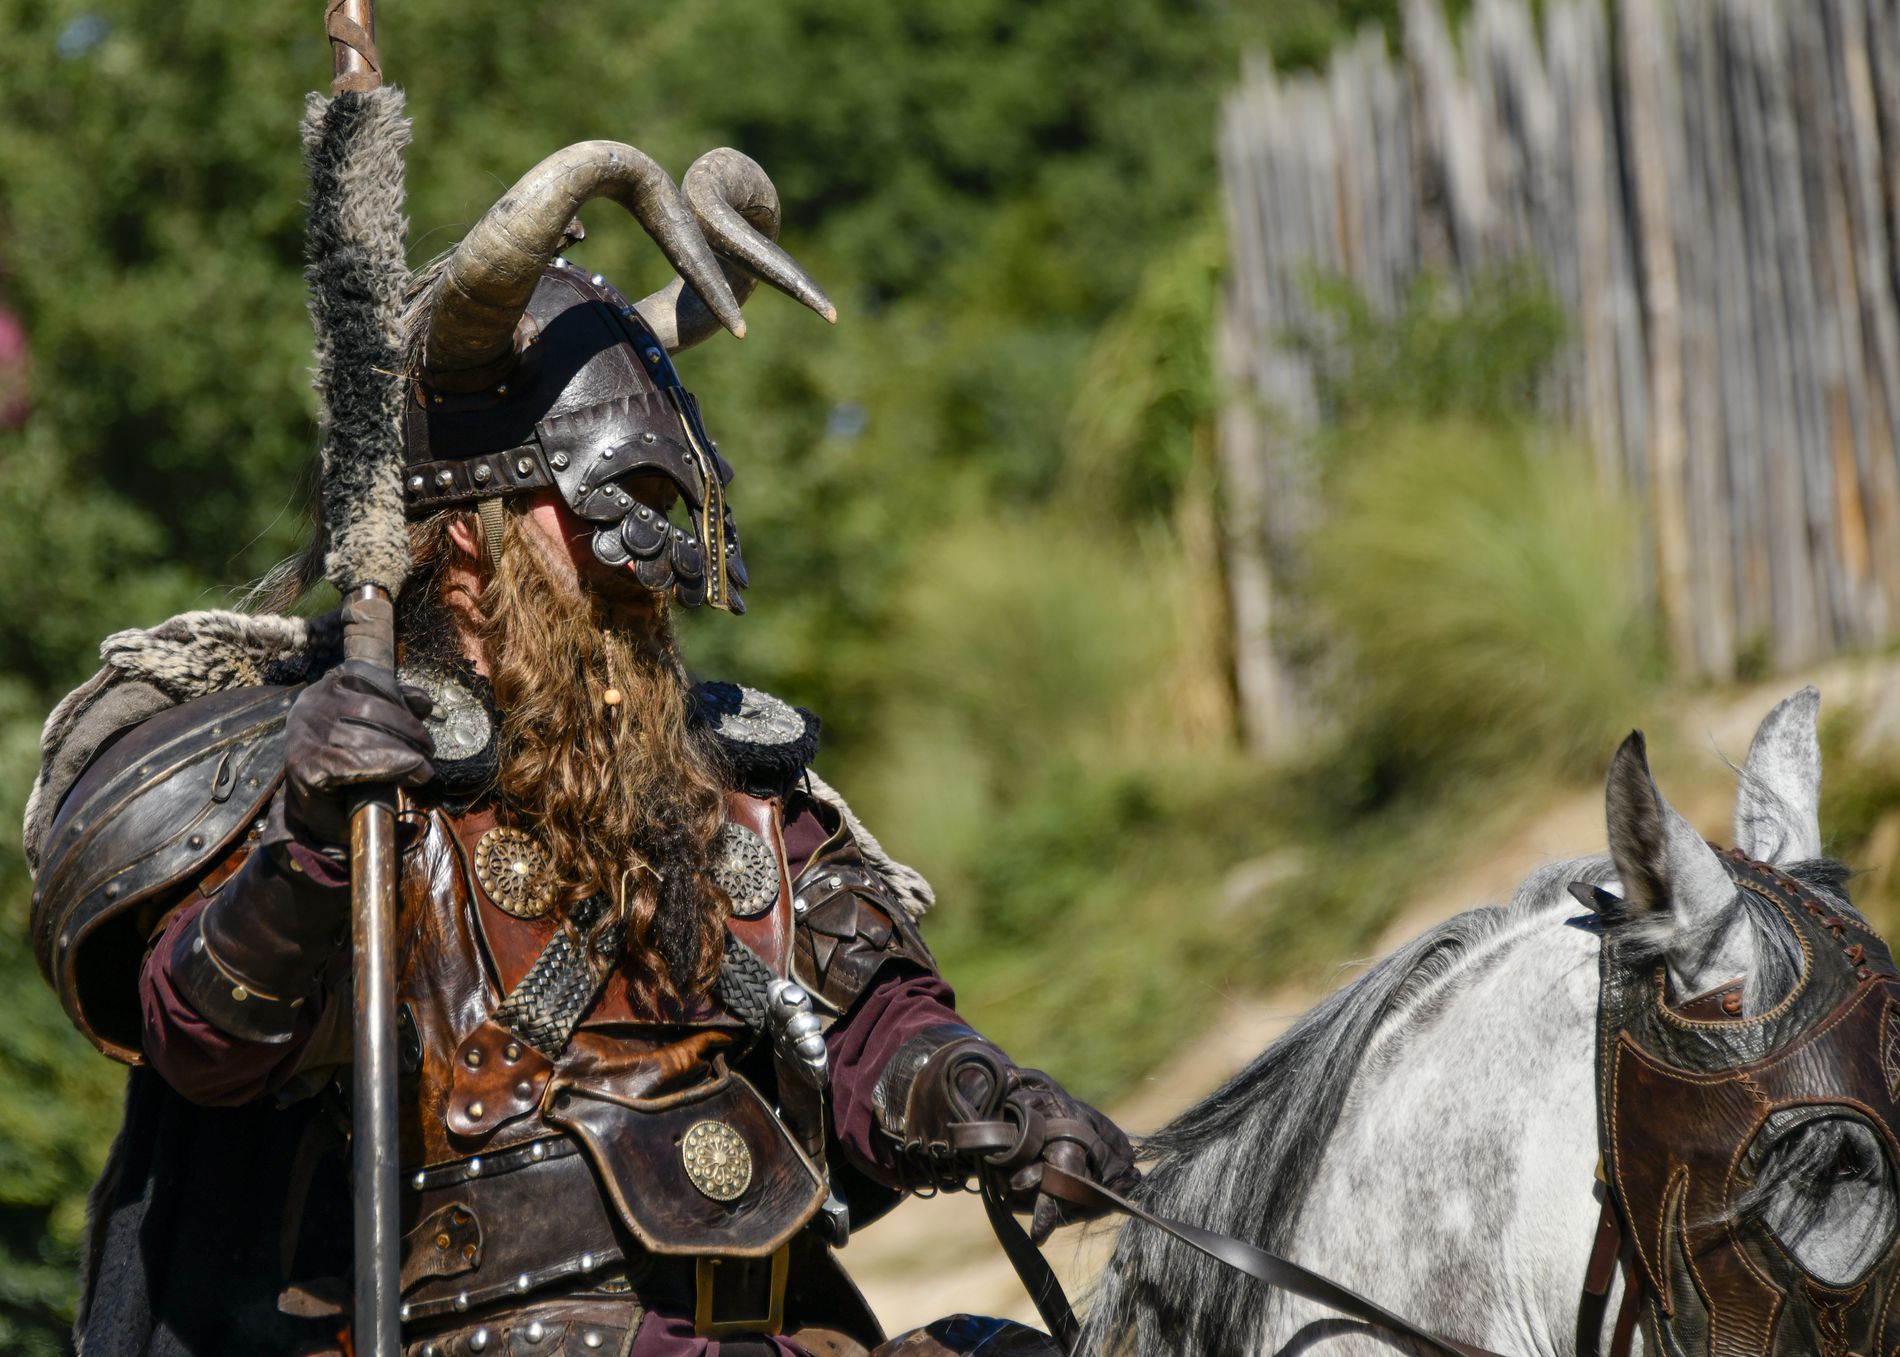
Knight Riding a Horse
The image shows a masked knight riding a white horse, carrying an old wooden weapon. A green forest is visible in the background.
Medium shot. The image shows a knight riding a horse. The lighting is natural and bright, coming from daylight, clearly revealing the details of the knight and the horse. The color palette is simple, consisting of the knight's black and brown clothes, the white horse, and the green forest in the background. The overall atmosphere is filled with excitement and suspense
Labels: Clothing, Glove, Sword, Weapon, Costume, Person, Knight, Animal, Mammal, Horse, Forest
Camera: NIKON CORPORATION NIKON D850
Lens: 28.0-300.0 mm f/3.5-5.6, AF-S Nikkor 28-300mm f/3.5-5.6G ED VR
Aperture: F5.6
Exposure: 1/2000 sec
ISO: 200
Focal length: 190.0 mm